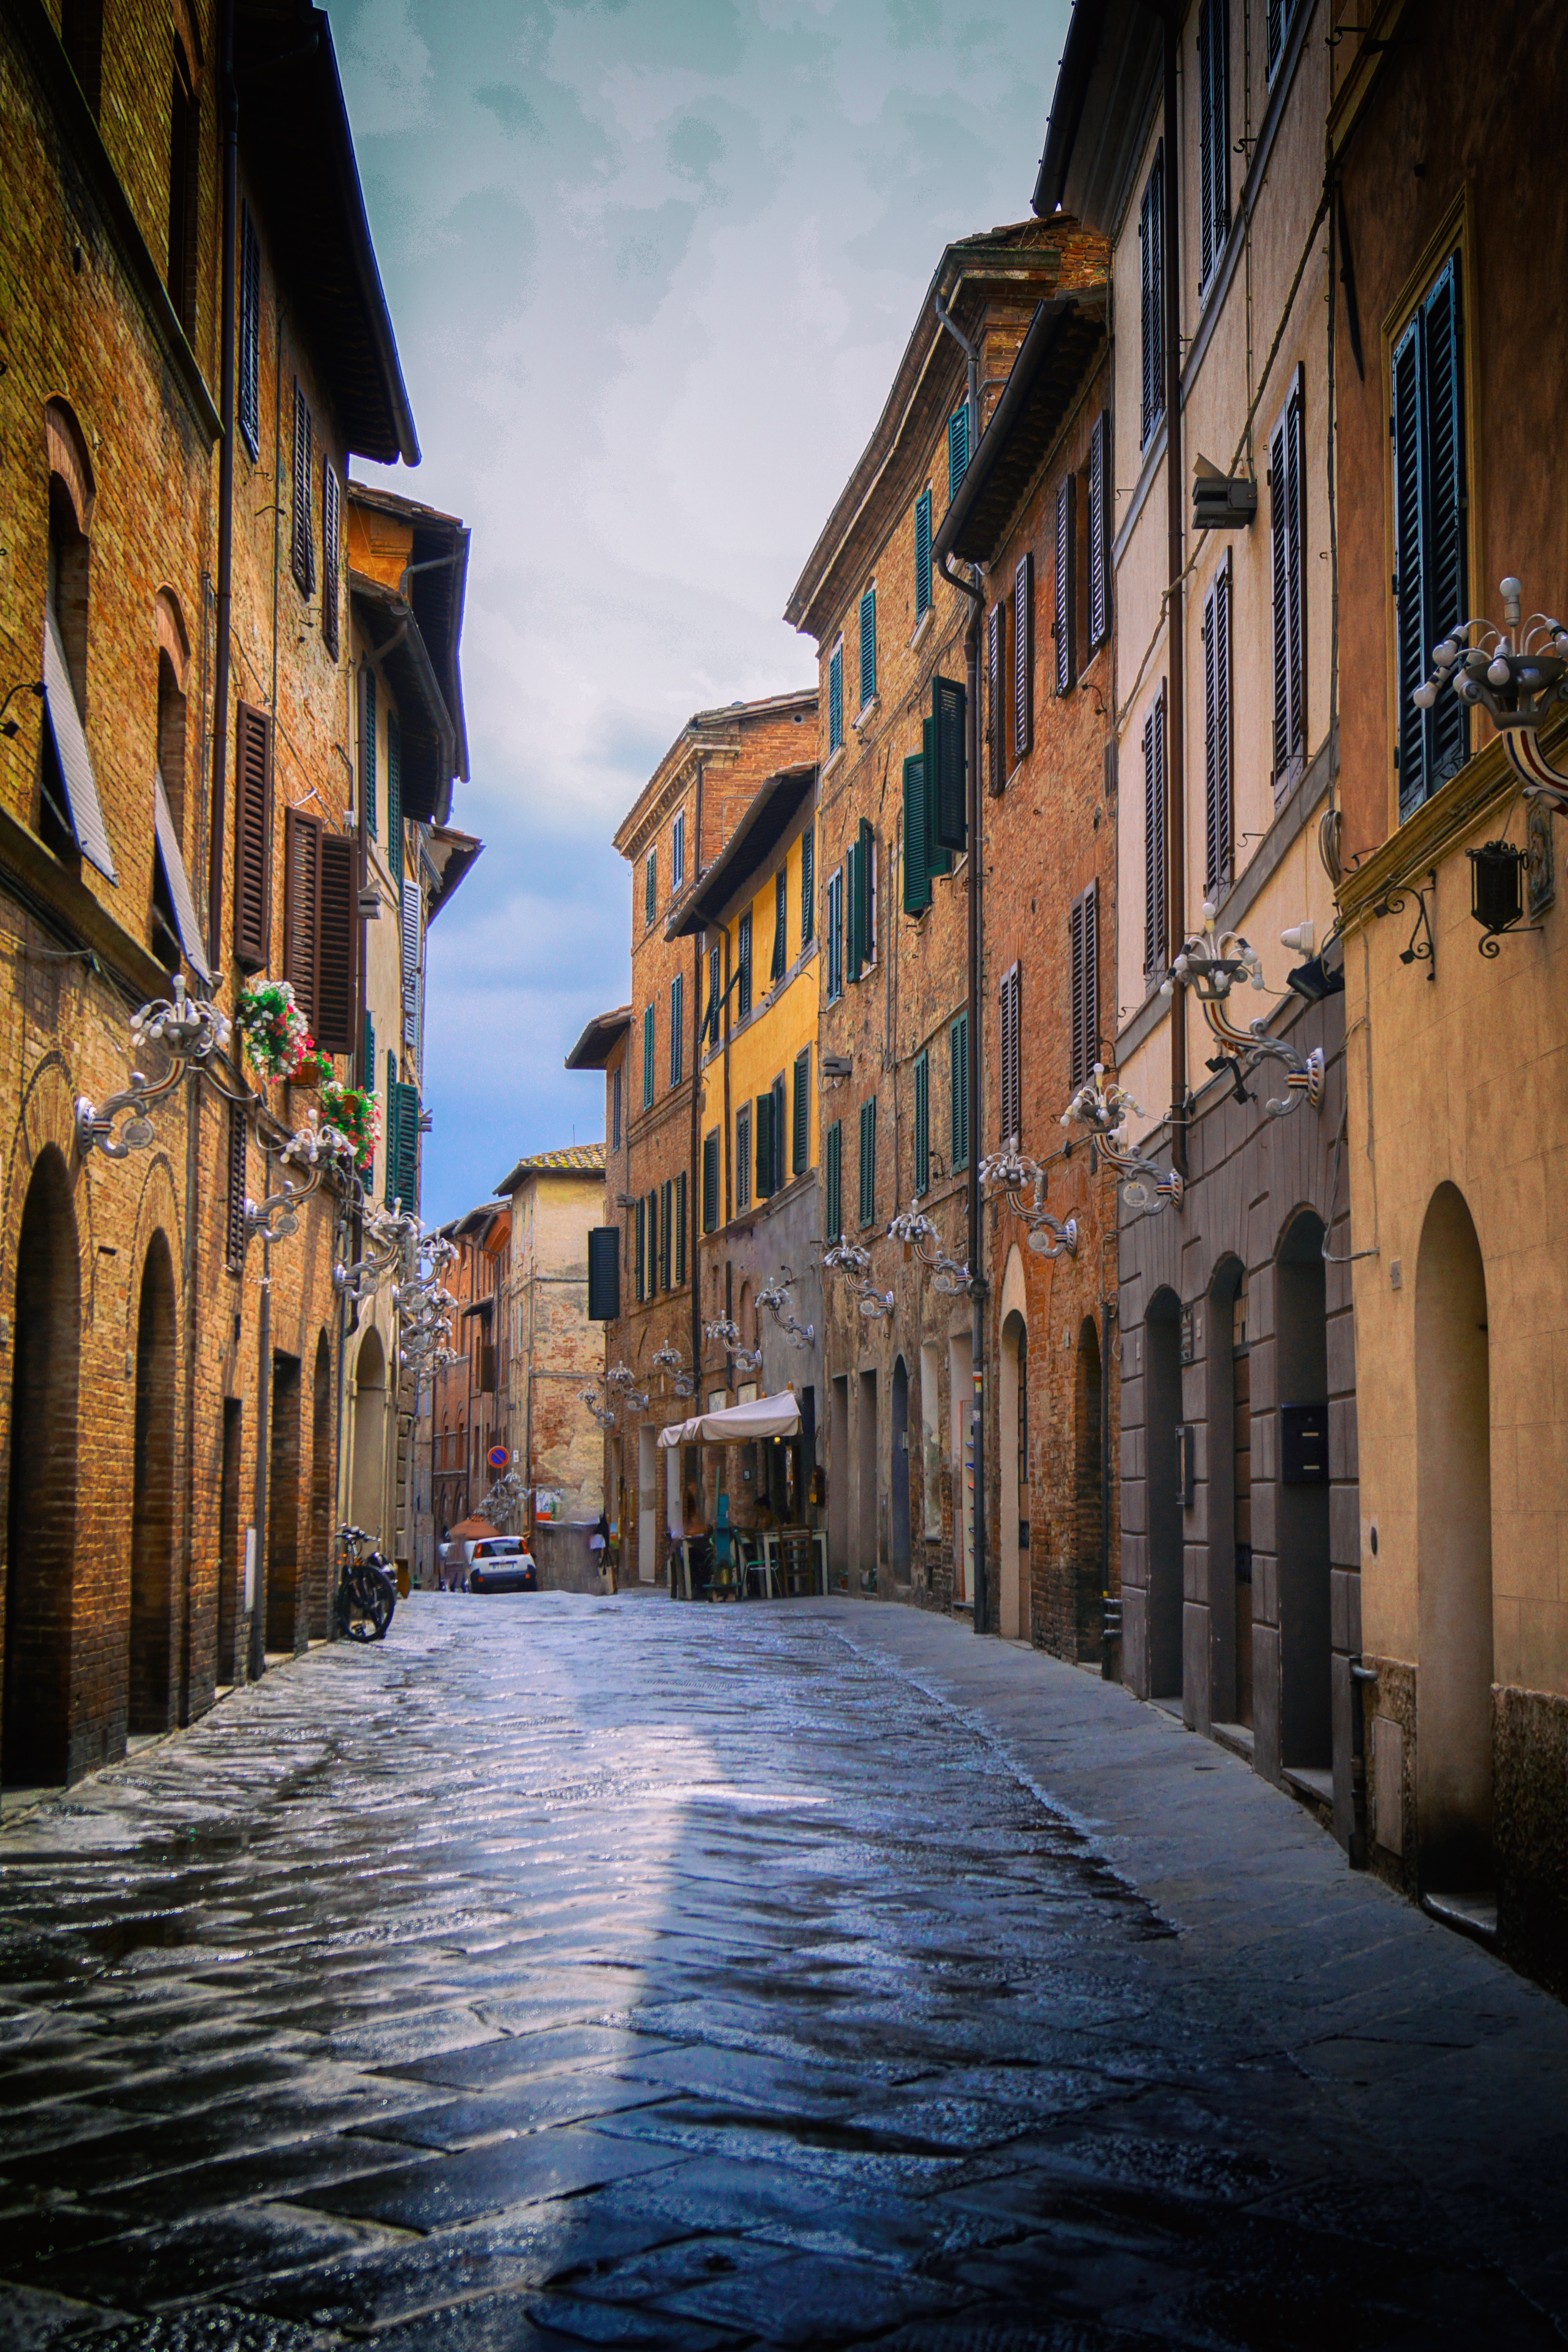
street, town, road, cobblestone, water, sky, alley, architecture, neighbourhood, infrastructure, human settlement, building, city, waterway, house, road surface, tourism, history, flooring, vacation, cloud, evening, medieval architecture, nonbuilding structure, ancient history, channel